Wendi B. Carpenter

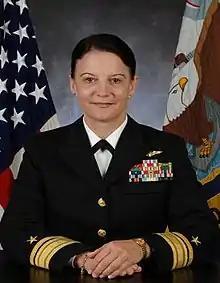
Rear Admiral (Ret.) Wendi B. Carpenter in her official retirement portrait for the US Navy.

Rear Admiral Wendi Bryan Carpenter (born February 4, 1956) is a retired United States Navy flag officer and naval aviator. She is also a past president of the State University of New York Maritime College.